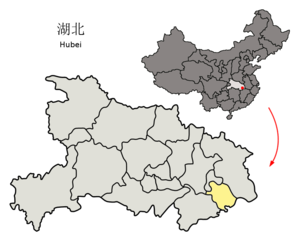
Huangshi
Huangshis beliggenhed i Hubei
Huangshi er en by på præfekturniveau i provinsen Hubei i det centrale Kina. Befolkningen ansloges i 2005 2.528.000 mennesker, heraf 689.000 i selve byen.